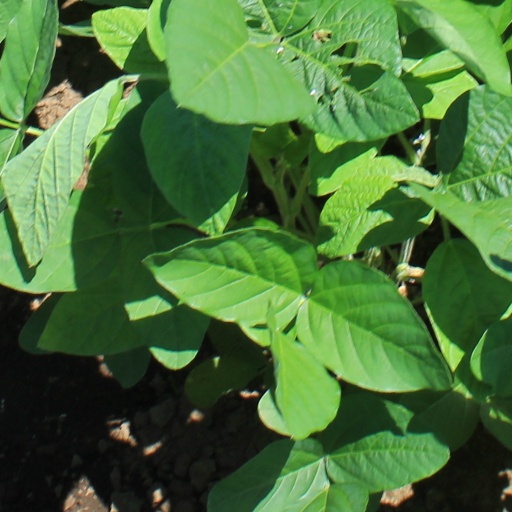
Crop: soybean